Ellinor Catherine Cunningham van Someren

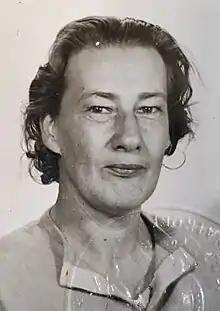

Ellinor Catherine Cunningham van Someren (née MacDonald; 4 December 1915 – 1 September 1998) was a Ugandan-born British medical entomologist. She specialised in mosquitoes, identifying at least thirty-three new species while employed by the Kenyan Health Service and partaking in scientific surveys in Kenya, Tanzania, and Somalia. In 1962, she was a consultant on yellow fever to the World Health Organization. Van Someren was appointed an Officer of the Order of the British Empire in the Queen's Birthday Honours in 1974 for diplomatic services in scientific research overseas.